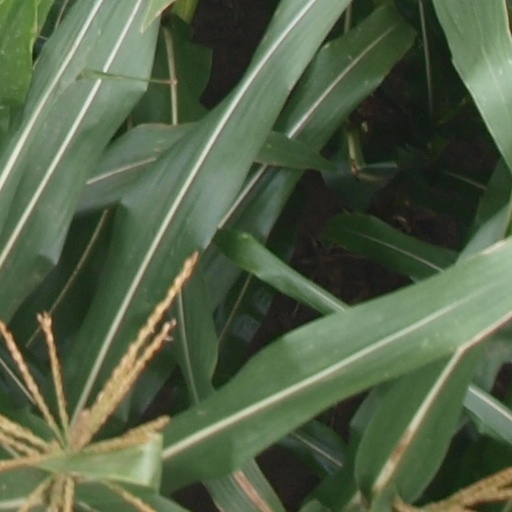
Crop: maize; corn